Campus of the Massachusetts Institute of Technology

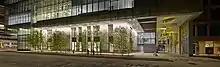
MIT.nano

McDermott Court is located between the Chemistry, Earth Sciences, the Alumni Houses and the Walker Memorial. Students held at peace rally in the court on September 20, 2001, days after the September 11 attacks. Alexander Calder's "La Grande Voile (The Big Sail)" (1965) is installed in the court.